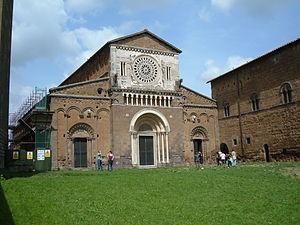
Basilique de Saint Pierre, à Tuscania, province de Viterbo. Italiano: Basilica di San Pietro in Tuscania, provincia di Viterbo.